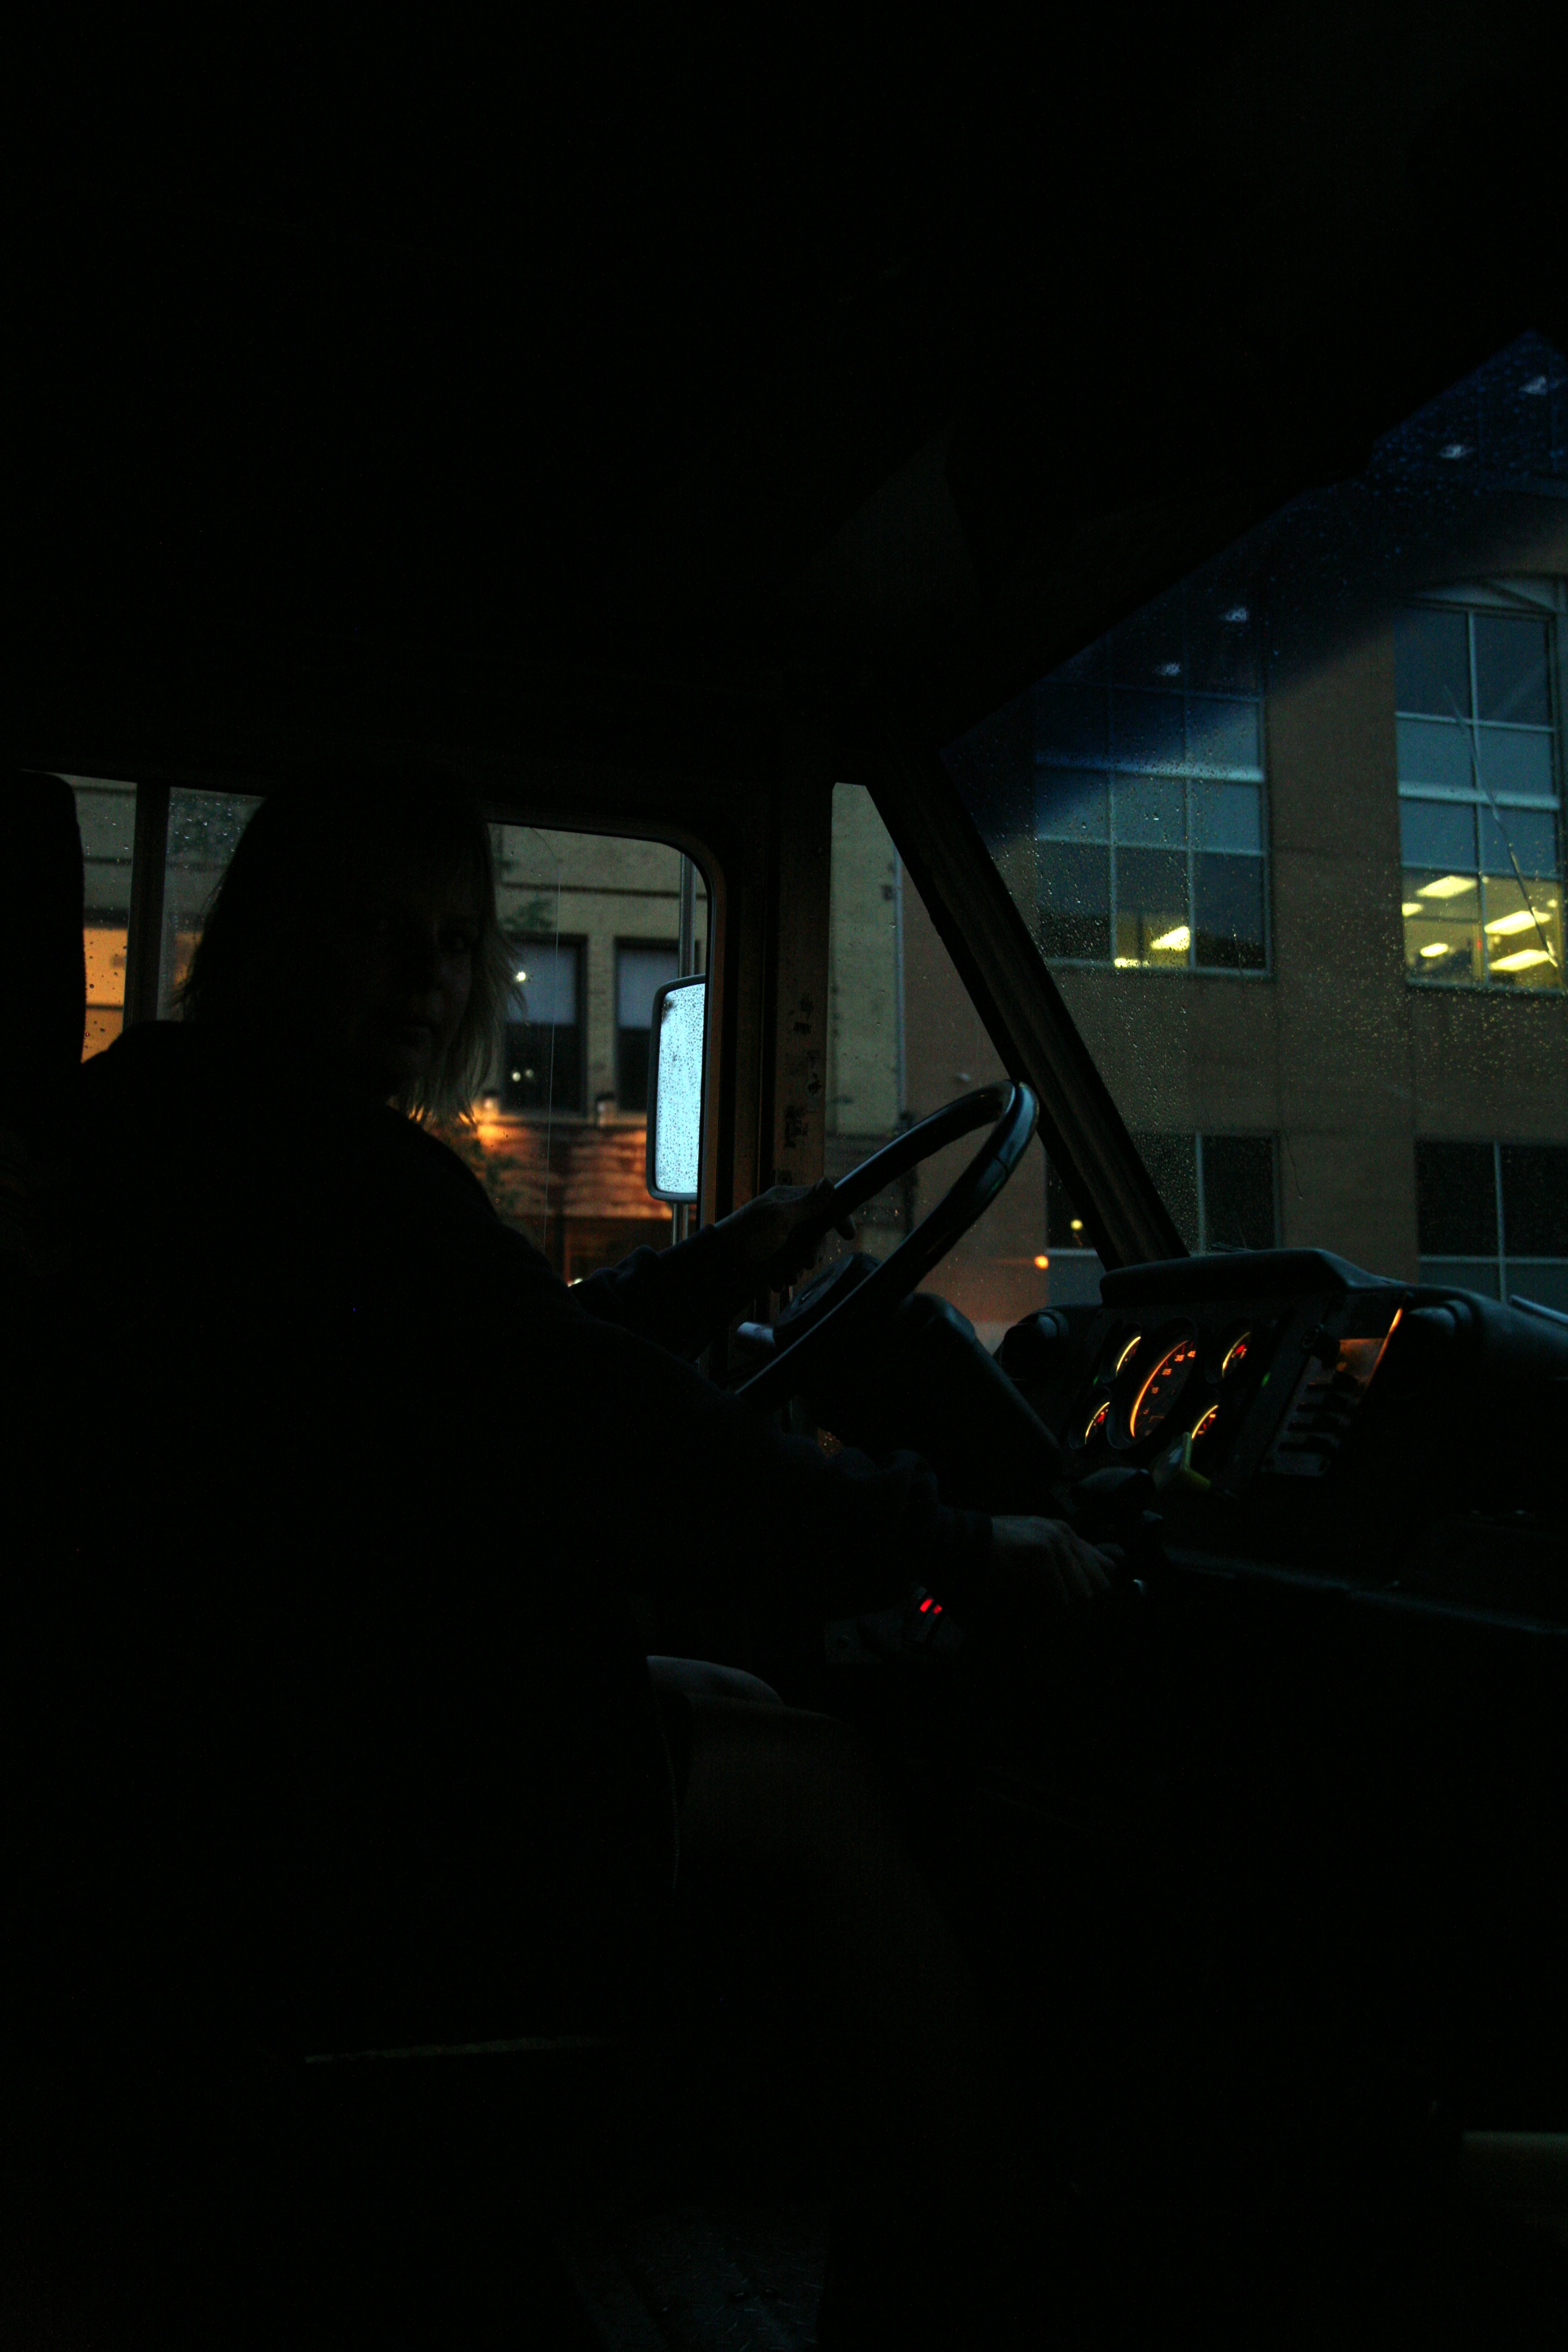
light, night, rain, evening, darkness, lighting, pluie, wisconsin, milwaukee, fedex